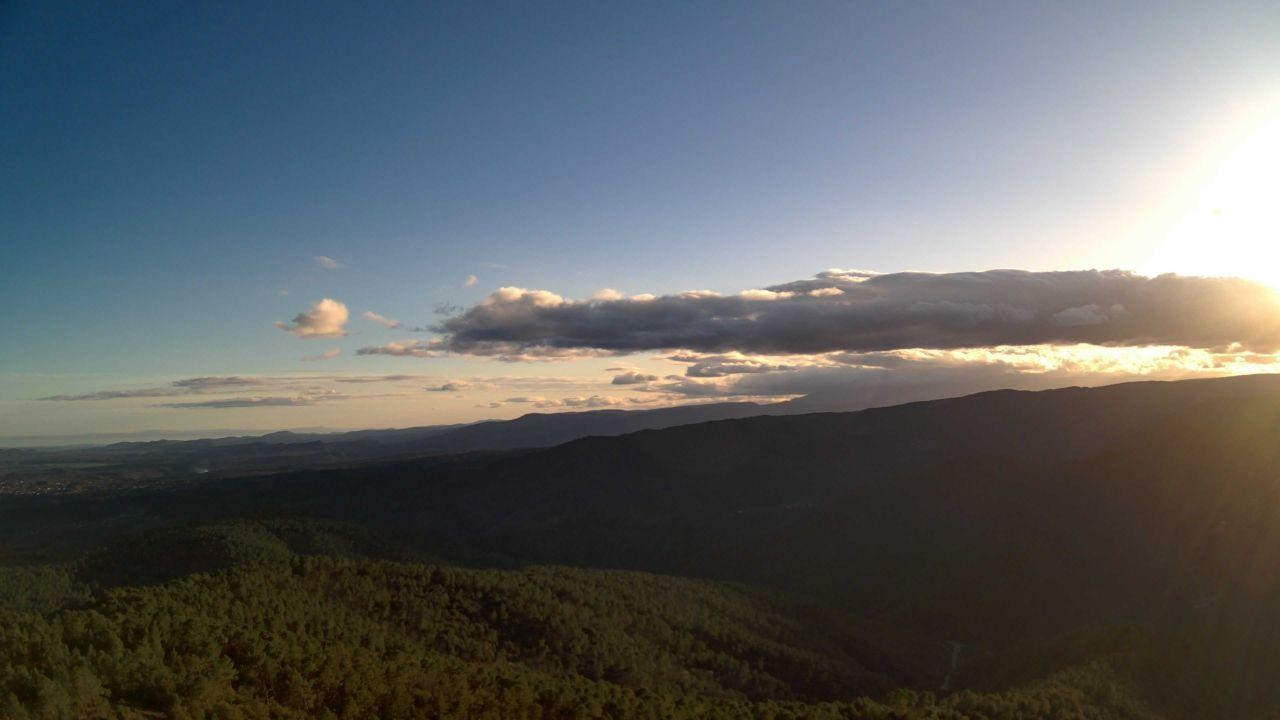
Fire: no
Smoke: yes